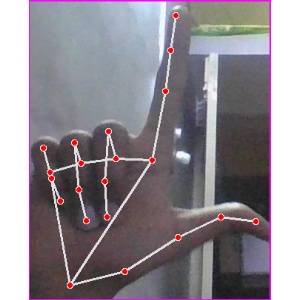
अक्षर: ल